Answer in natural language. Considering the relative positions, where is toilet (highlighted by a red box) with respect to black tv (highlighted by a blue box)? Choose between the following options: right or left
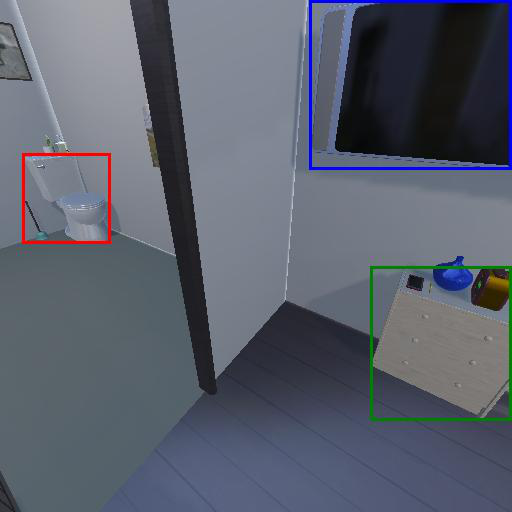
<answer>left</answer>